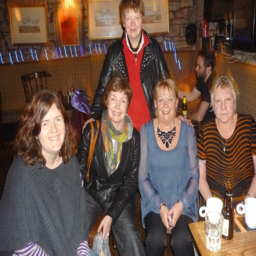
photograph of women in a pub facing the camera .